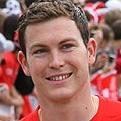
Age: 23